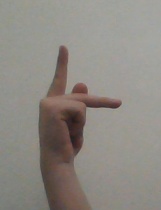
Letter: dha